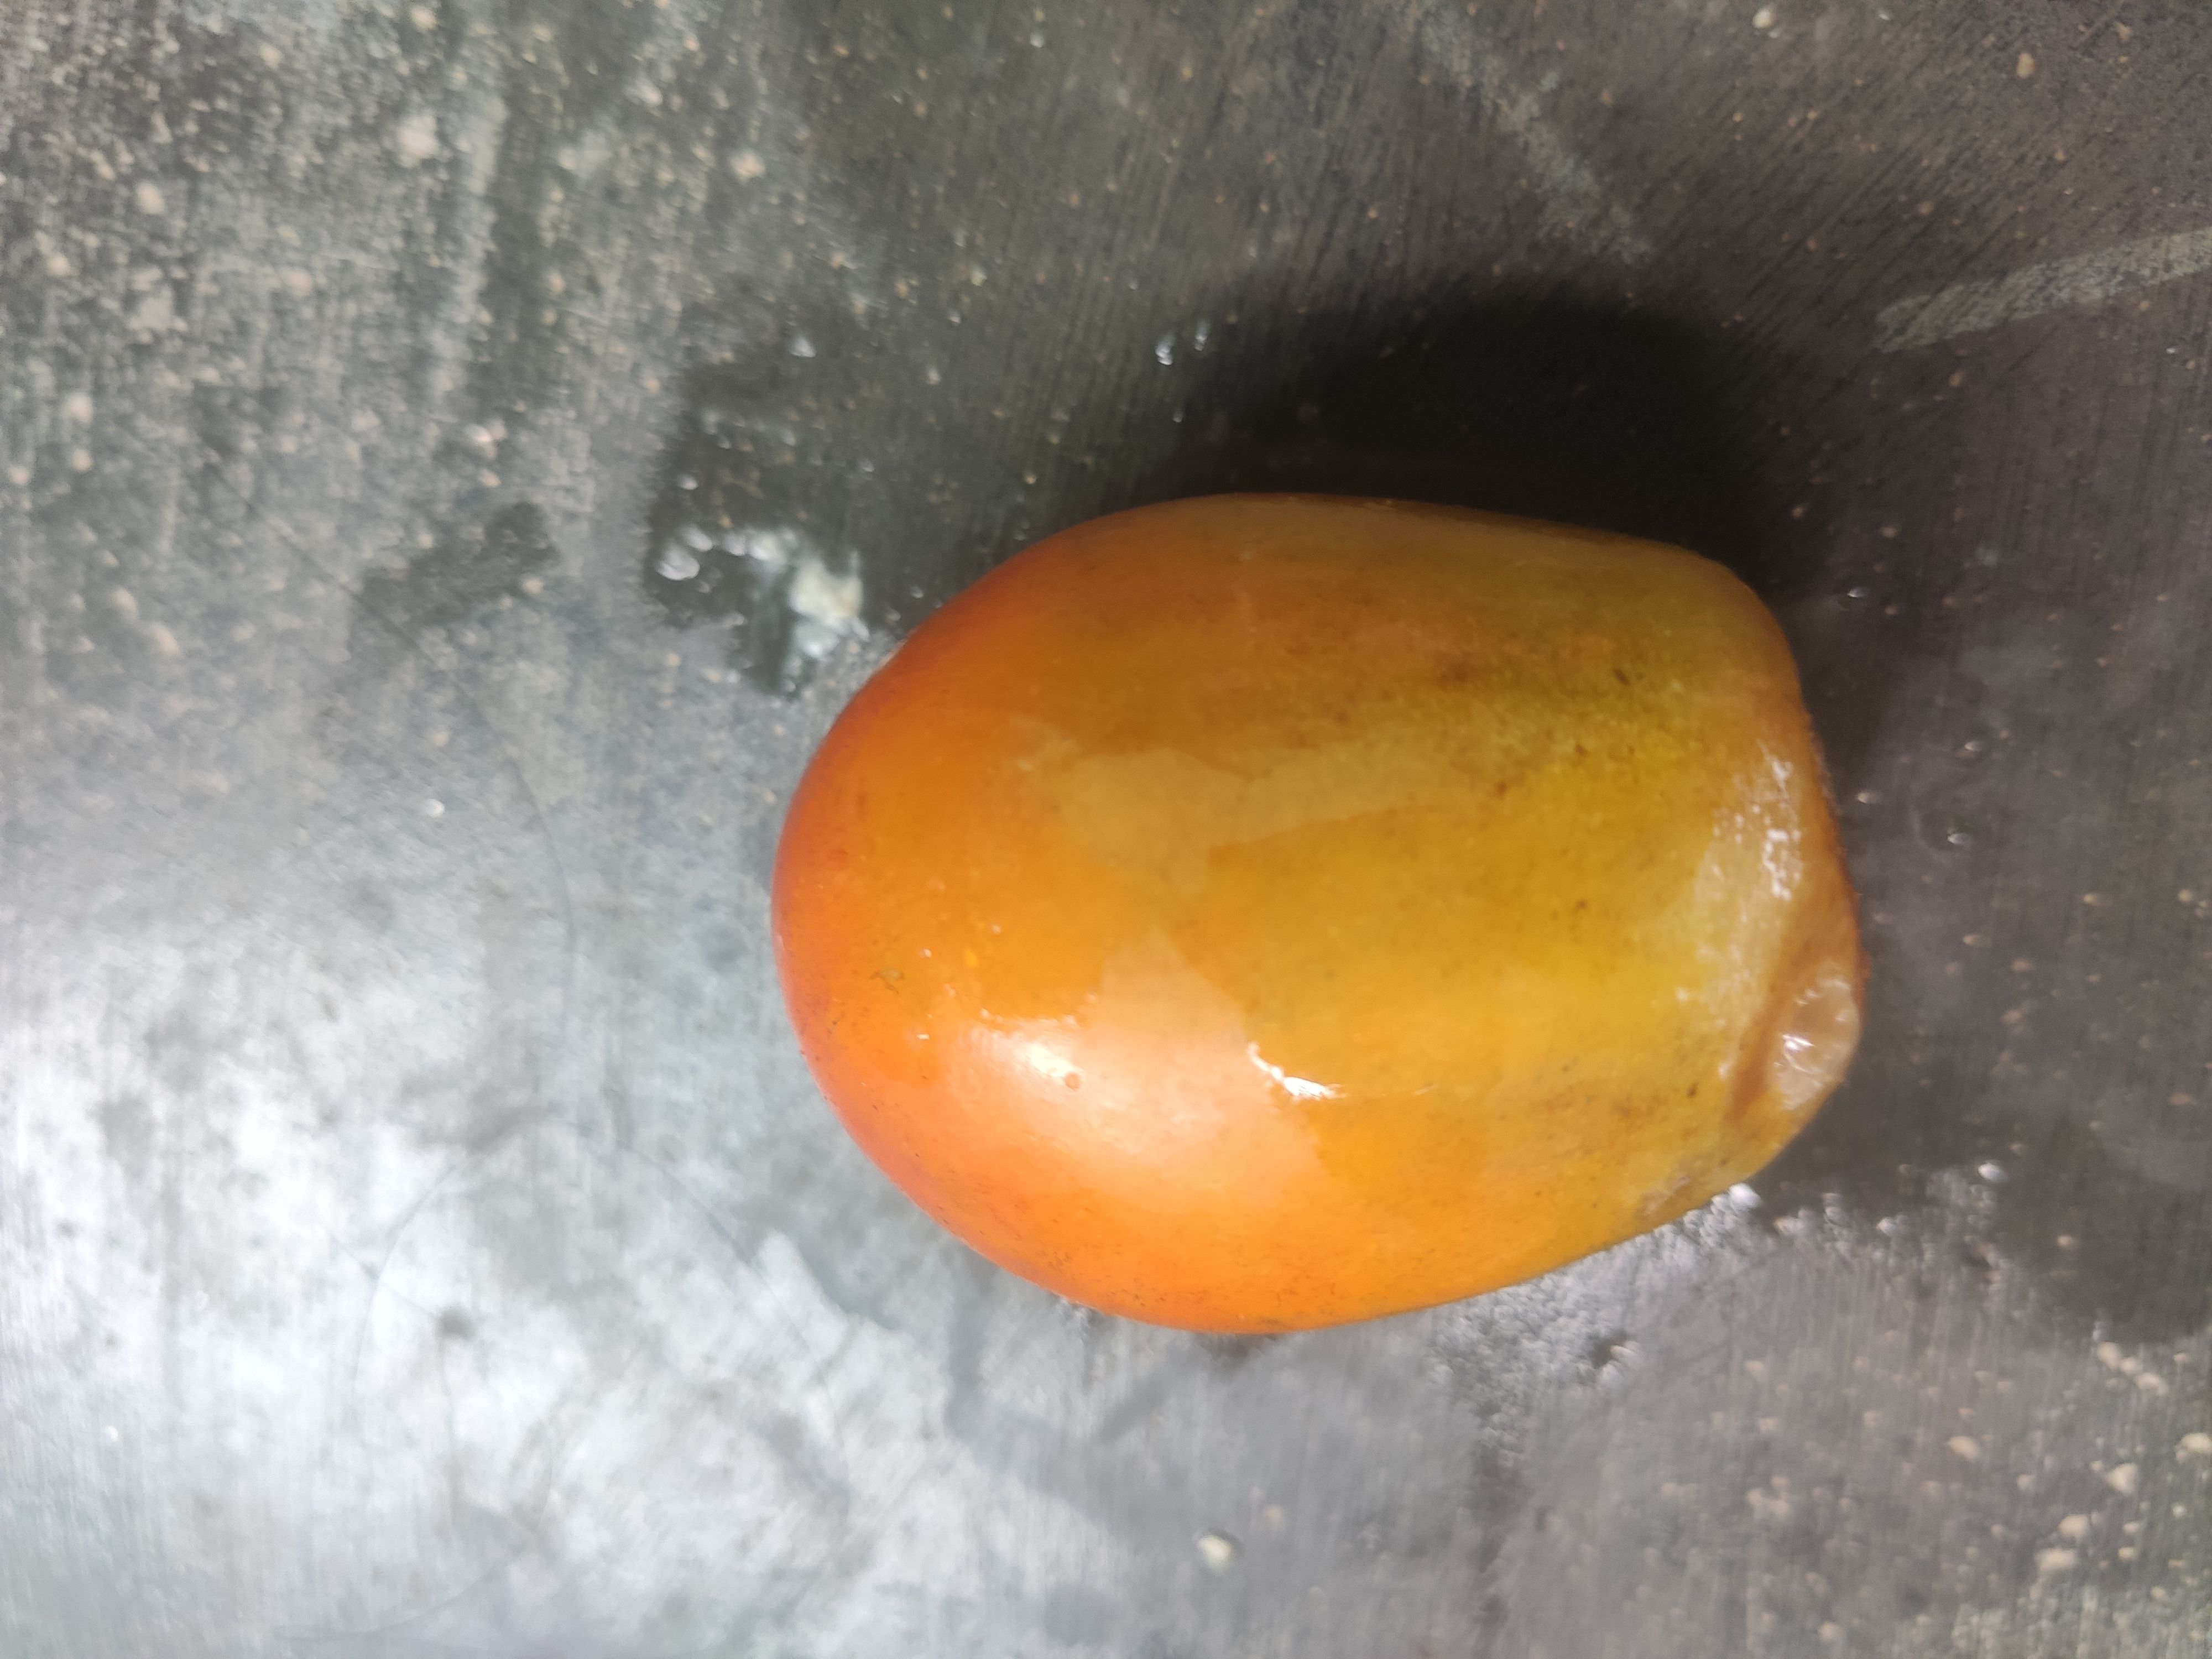
Fruit: tomatoes
Grade: 3rd-grade